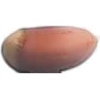
Label: Hazelnut 1